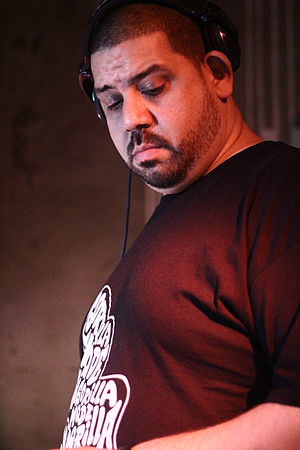
Kenny Dope
Kenny "Dope" Gonzalez, bedre kendt som Swing Kids er en house-producer fra USA.